Oleksandr Liashko

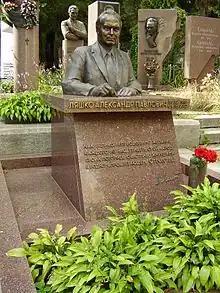
Liashko's grave in Baikove Cemetery, Kyiv

Oleksandr Liashko was born into a family of a railway worker in Rodakove, located in present-day Luhansk Oblast, eastern Ukraine. He attended a technical school and later matriculated at the Donetsk Industrial Institute in 1937.